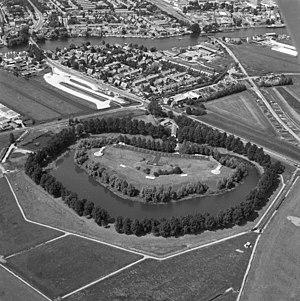
vue d'ensemble: photos aériennes, une de la Ligne de défense d'Amsterdam This is an image of rijksmonument number 514682